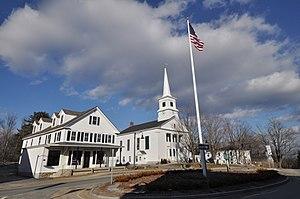
Dublin est une municipalité américaine située dans le comté de Cheshire au New Hampshire. Selon le recensement de 2010, sa population est de 1 597 habitants.